Sri Niwas

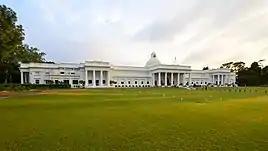
Indian Institute of Technology, Roorkee

Sri Niwas, born on 4 July 1946 in Rakhat village of Gorakhpur district, in the Indian state of Uttar Pradesh to Ram Adhar Pandey, did his early schooling at local schools to complete his intermediate course from Board of High School and Intermediate Education Uttar Pradesh before joining Banaras Hindu University for his college education from where he passed BSc hons degree in 1966 and MSc in geophysics in 1968. He enrolled for doctoral studies at the same university and secured a PhD in 1974 for his thesis, "Theoretical treatment of some problems on electrical behavior of layered Earth system". Subsequently, he did his post-doctoral studies at the Indian Institute of Technology, Roorkee (then known as University of Roorkee) and in 1976, joined the institution as a pool officer to start his career. He served out his entire career at IIT Roorkee, holding such positions as a Lecturer (1977–79) and Reader (1980–91) before superannuating in 2011 as a professor. In between, he served as a professor, chair of the Department of Geophysics and joint director of the Summer School of Kurukshetra University from 1989 to 1992 on deputation and as a visiting professor at Federal University of Bahia during 2000–01. Post-retirement, he continued his association with IIT Roorkee as an emeritus professor.